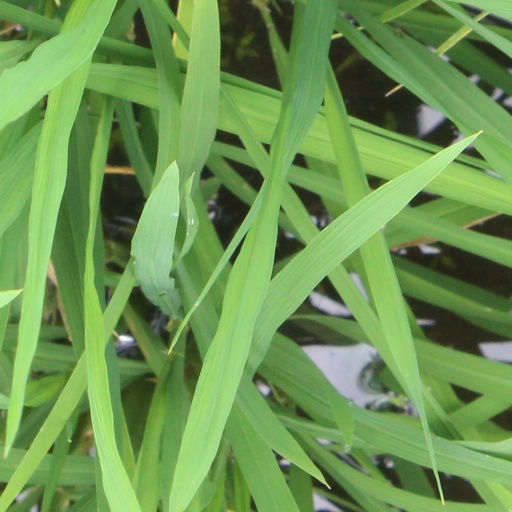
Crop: rice